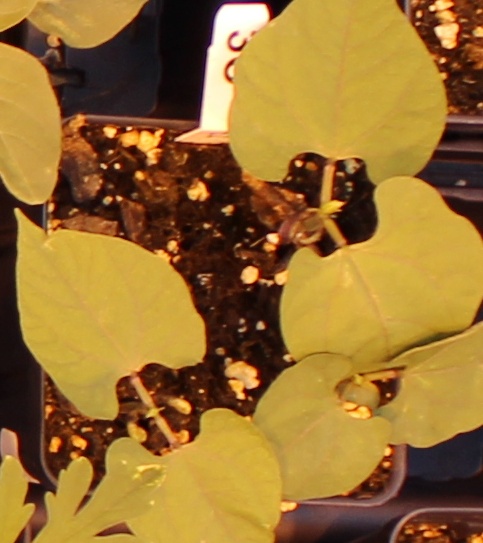
Label: Blackbean